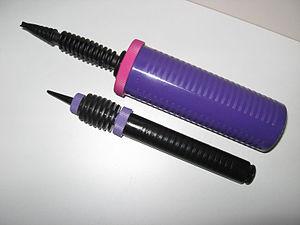
Petites pompes à main .
Les ballons de forme allongée qui permettent de faire des sculptures sont des ballons de latex de diverses longueurs, ils peuvent être gonflés avec une pompe à ballon. La sculpture sur ballons est une succession de torsions effectuées sur le ballon afin de lui donner une forme voulue.